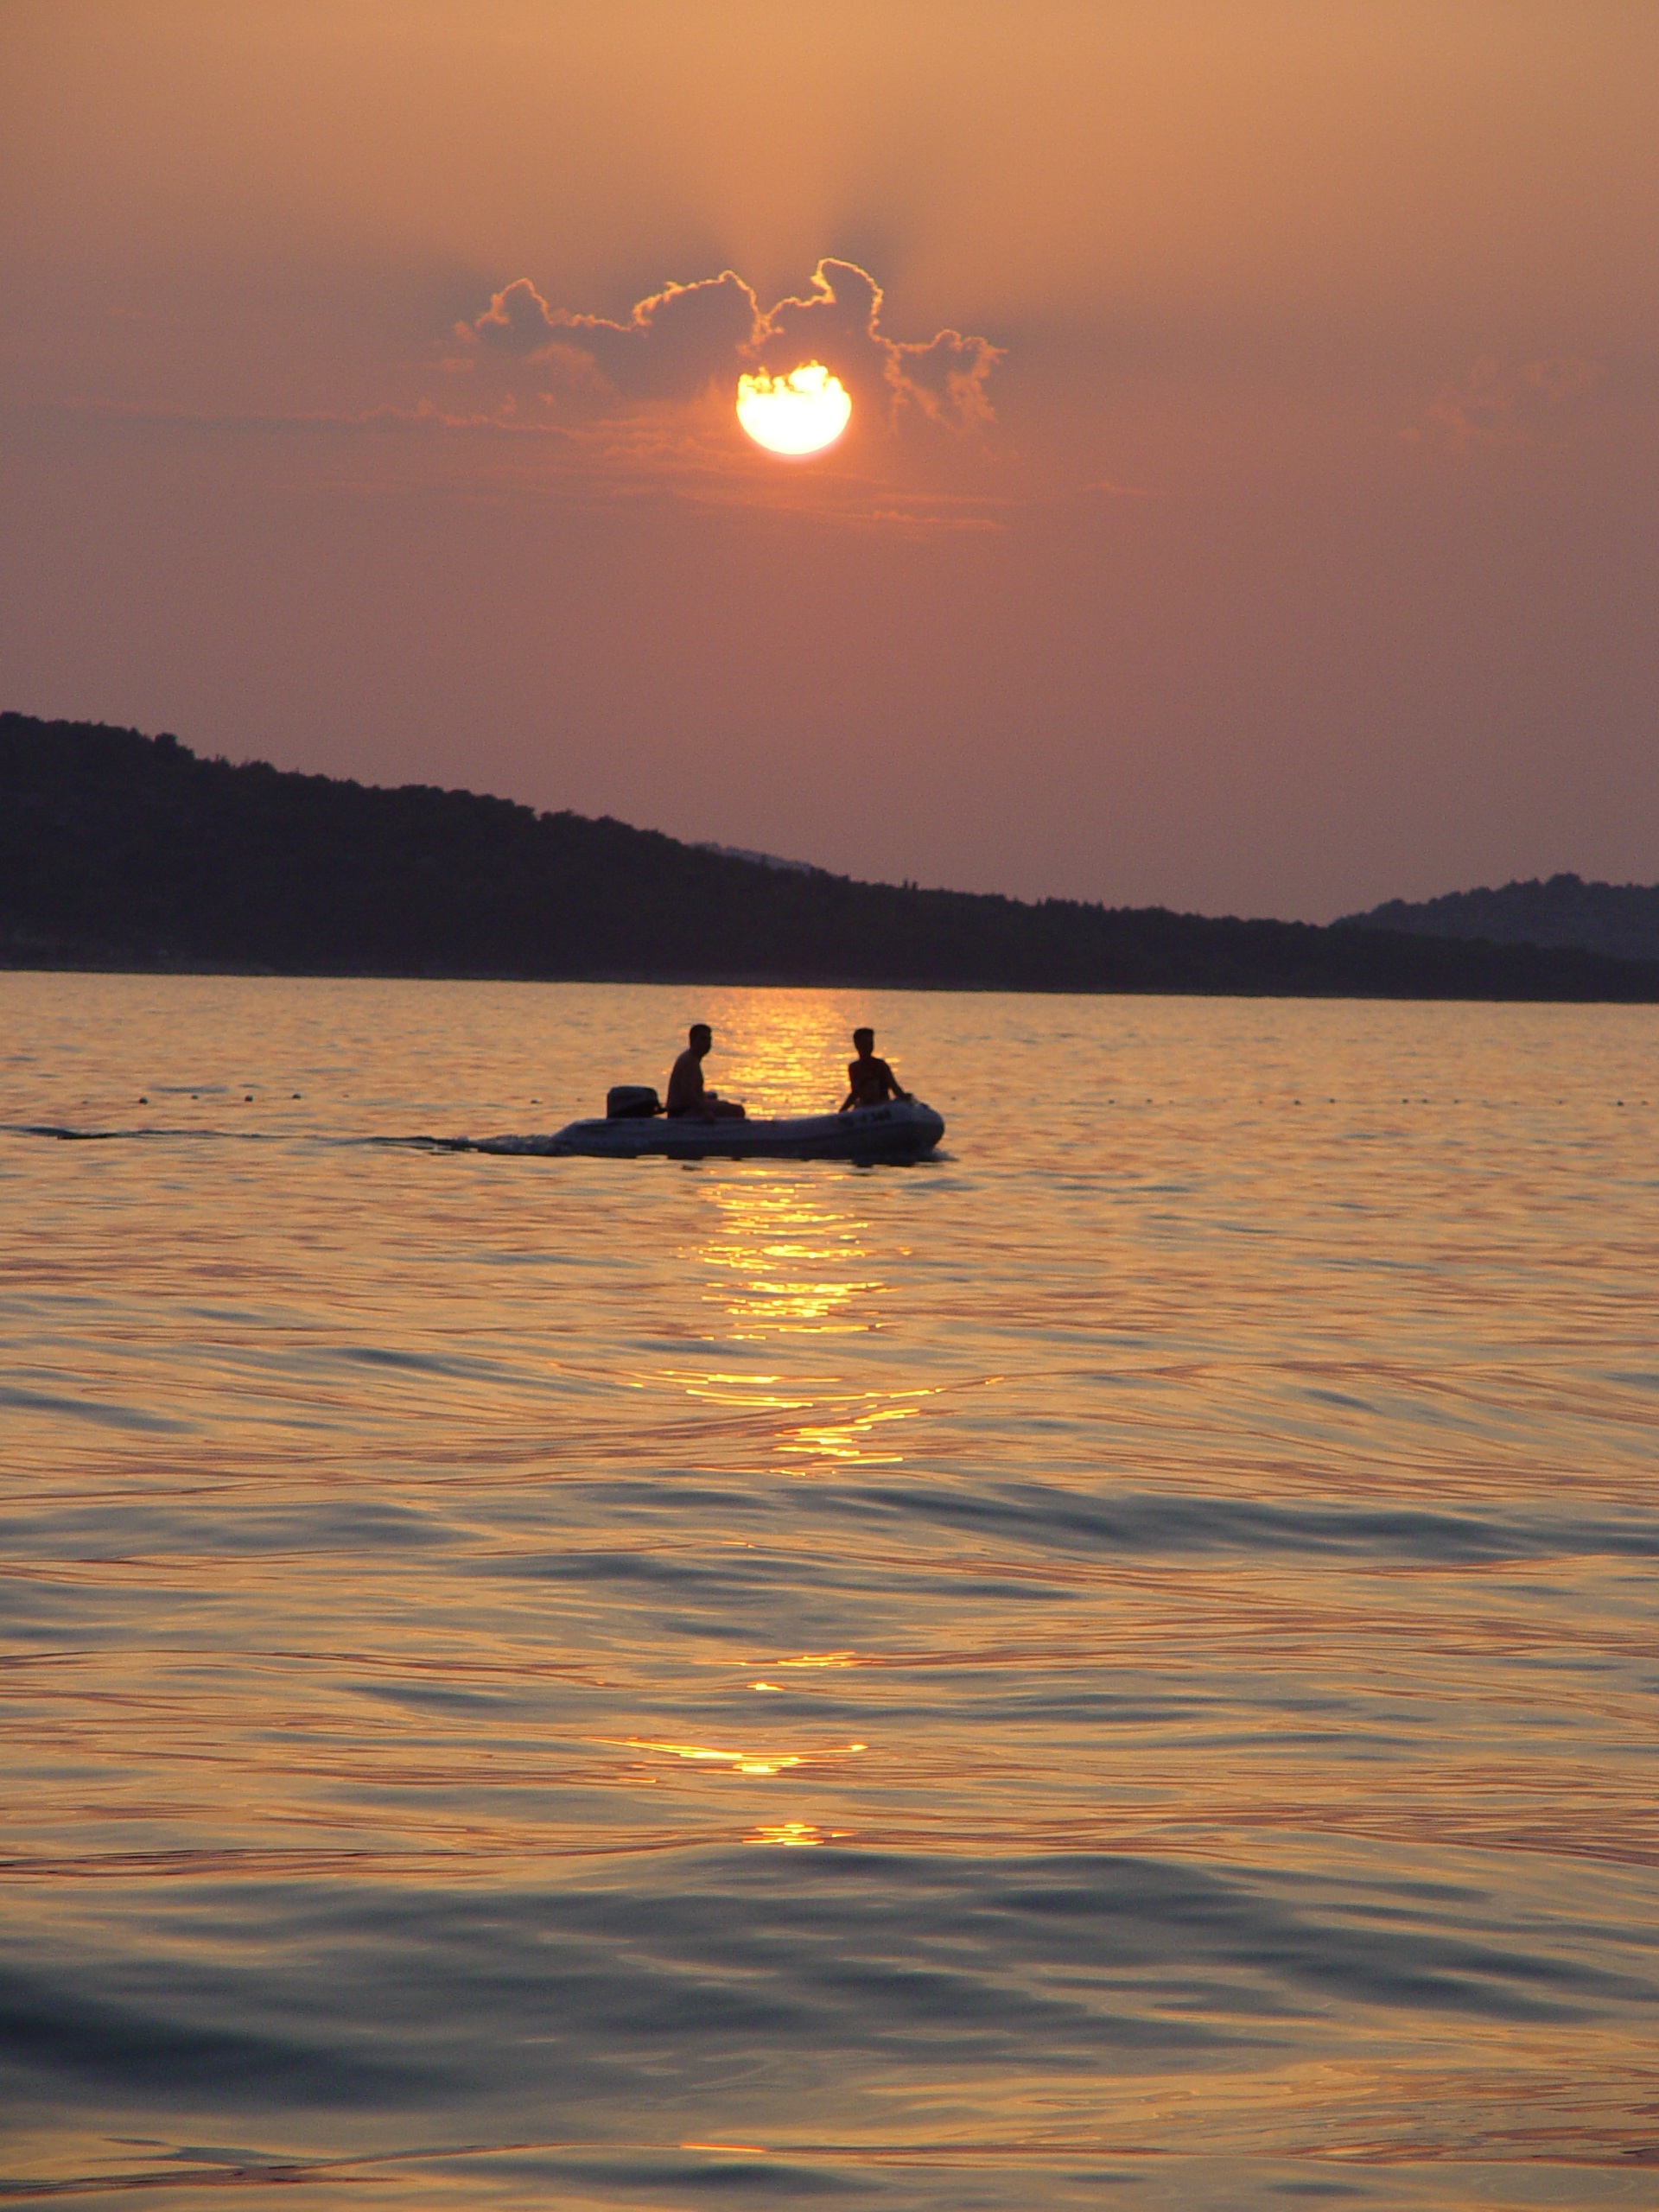
sea, horizon, sun, sunrise, sunset, boat, sunlight, morning, lake, dawn, summer, dusk, love, evening, paddle, reflection, vehicle, romance, romantic, kayak, boating, loch